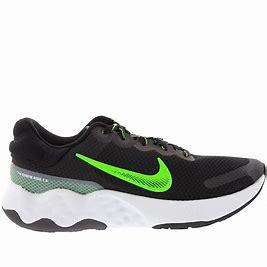
Brand: Nike
Model: Renew Ride 3